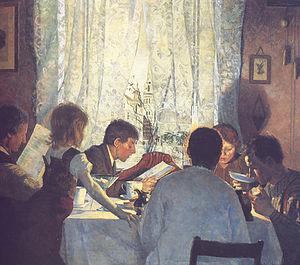
Le déjeuner d’Oslo est le nom d’un menu de déjeuner, établi par le médecin Carl Schiøtz dans les années 1930 et composé de 1/3 à 1/2 litre de lait frais, pain complet, Knekkebrøds, margarine, brunost, fruit ou légume, et d’une cuiller à thé d’huile de foie de morue « pendant les mois avec un « r » dans leurs noms » en norvégien, c'est-à-dire de septembre à avril; ce déjeuner était servi à l’école avant le début des cours.